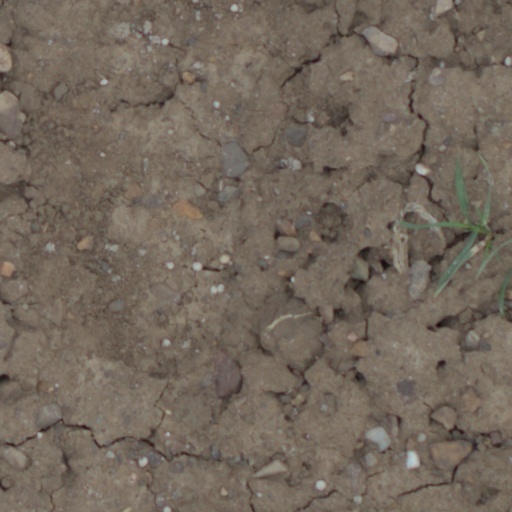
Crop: wheat